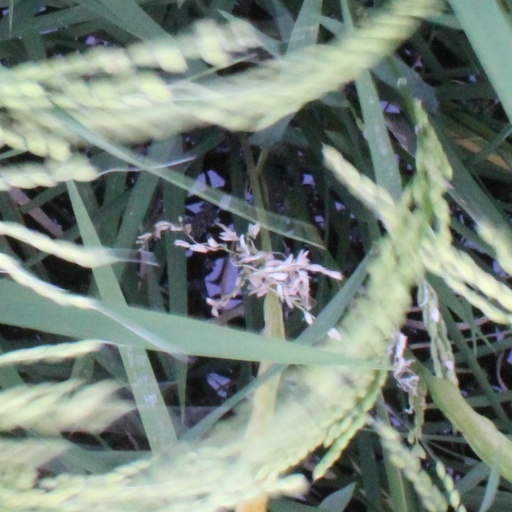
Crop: rice